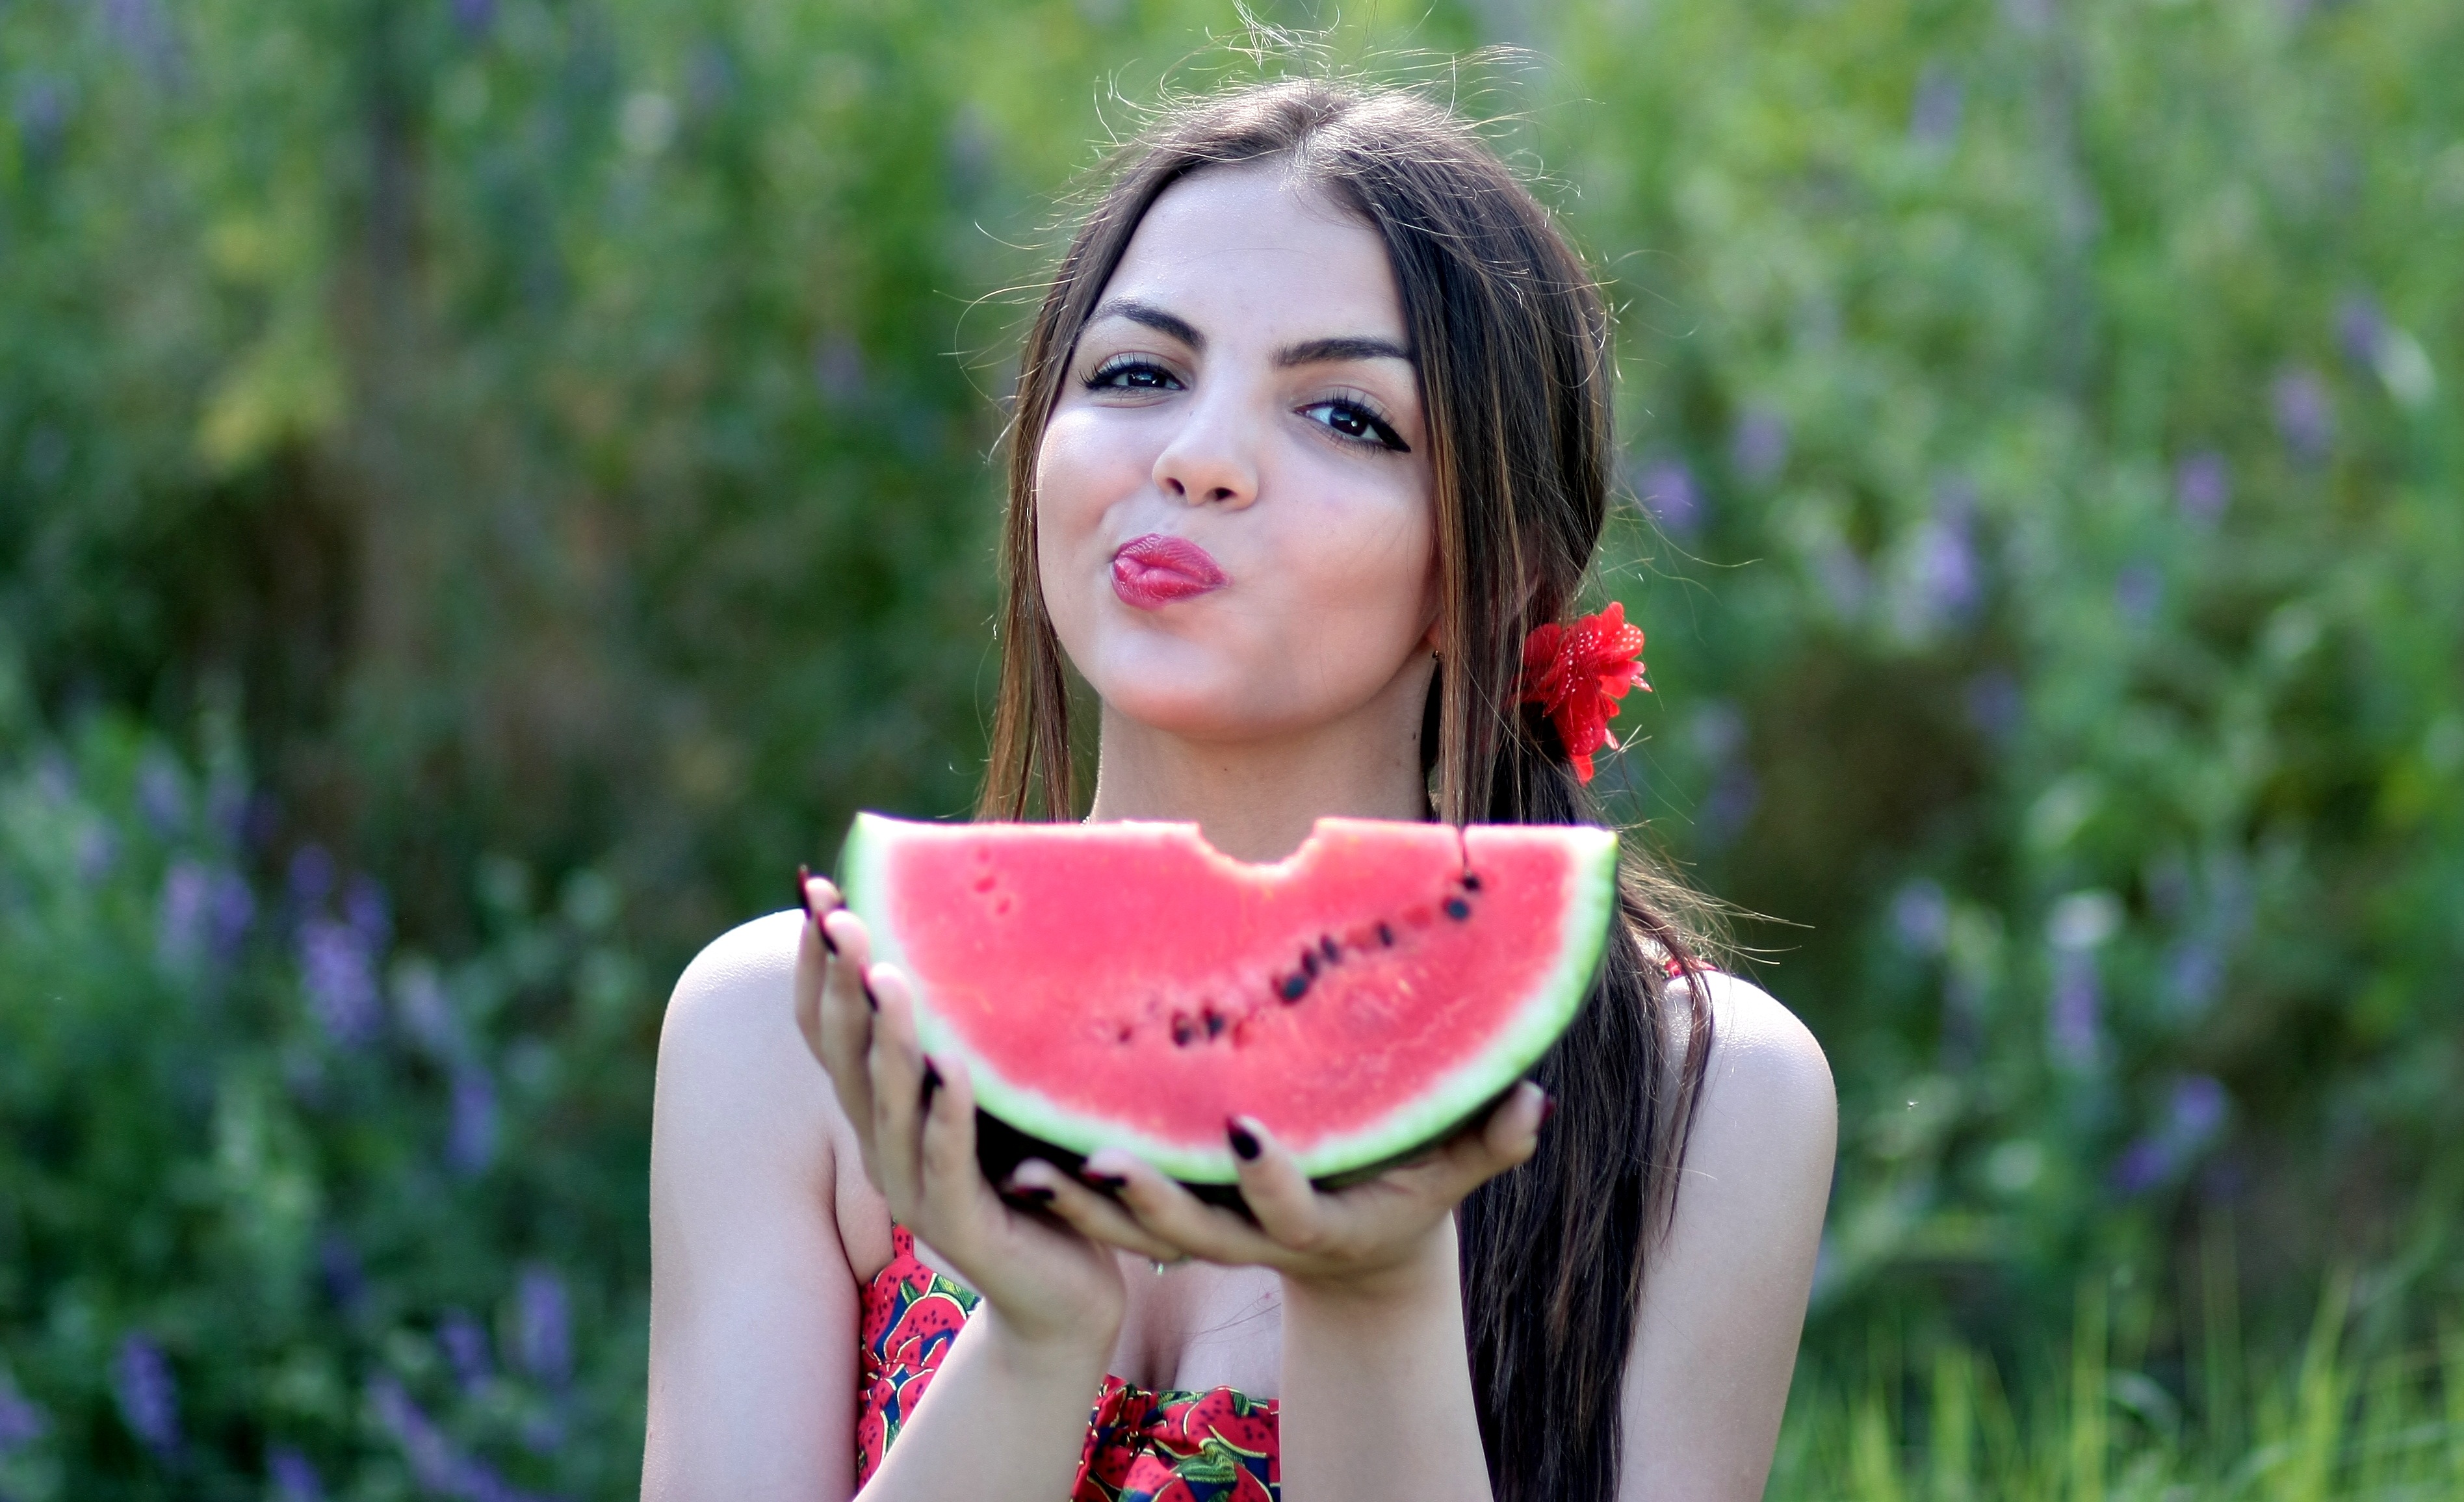
nature, grass, person, plant, girl, photography, flower, summer, portrait, model, green, red, produce, fashion, lady, pink, smile, human body, face, dress, eye, head, photograph, skin, beauty, organ, sweetness, melon, abdomen, photo shoot, portrait photography